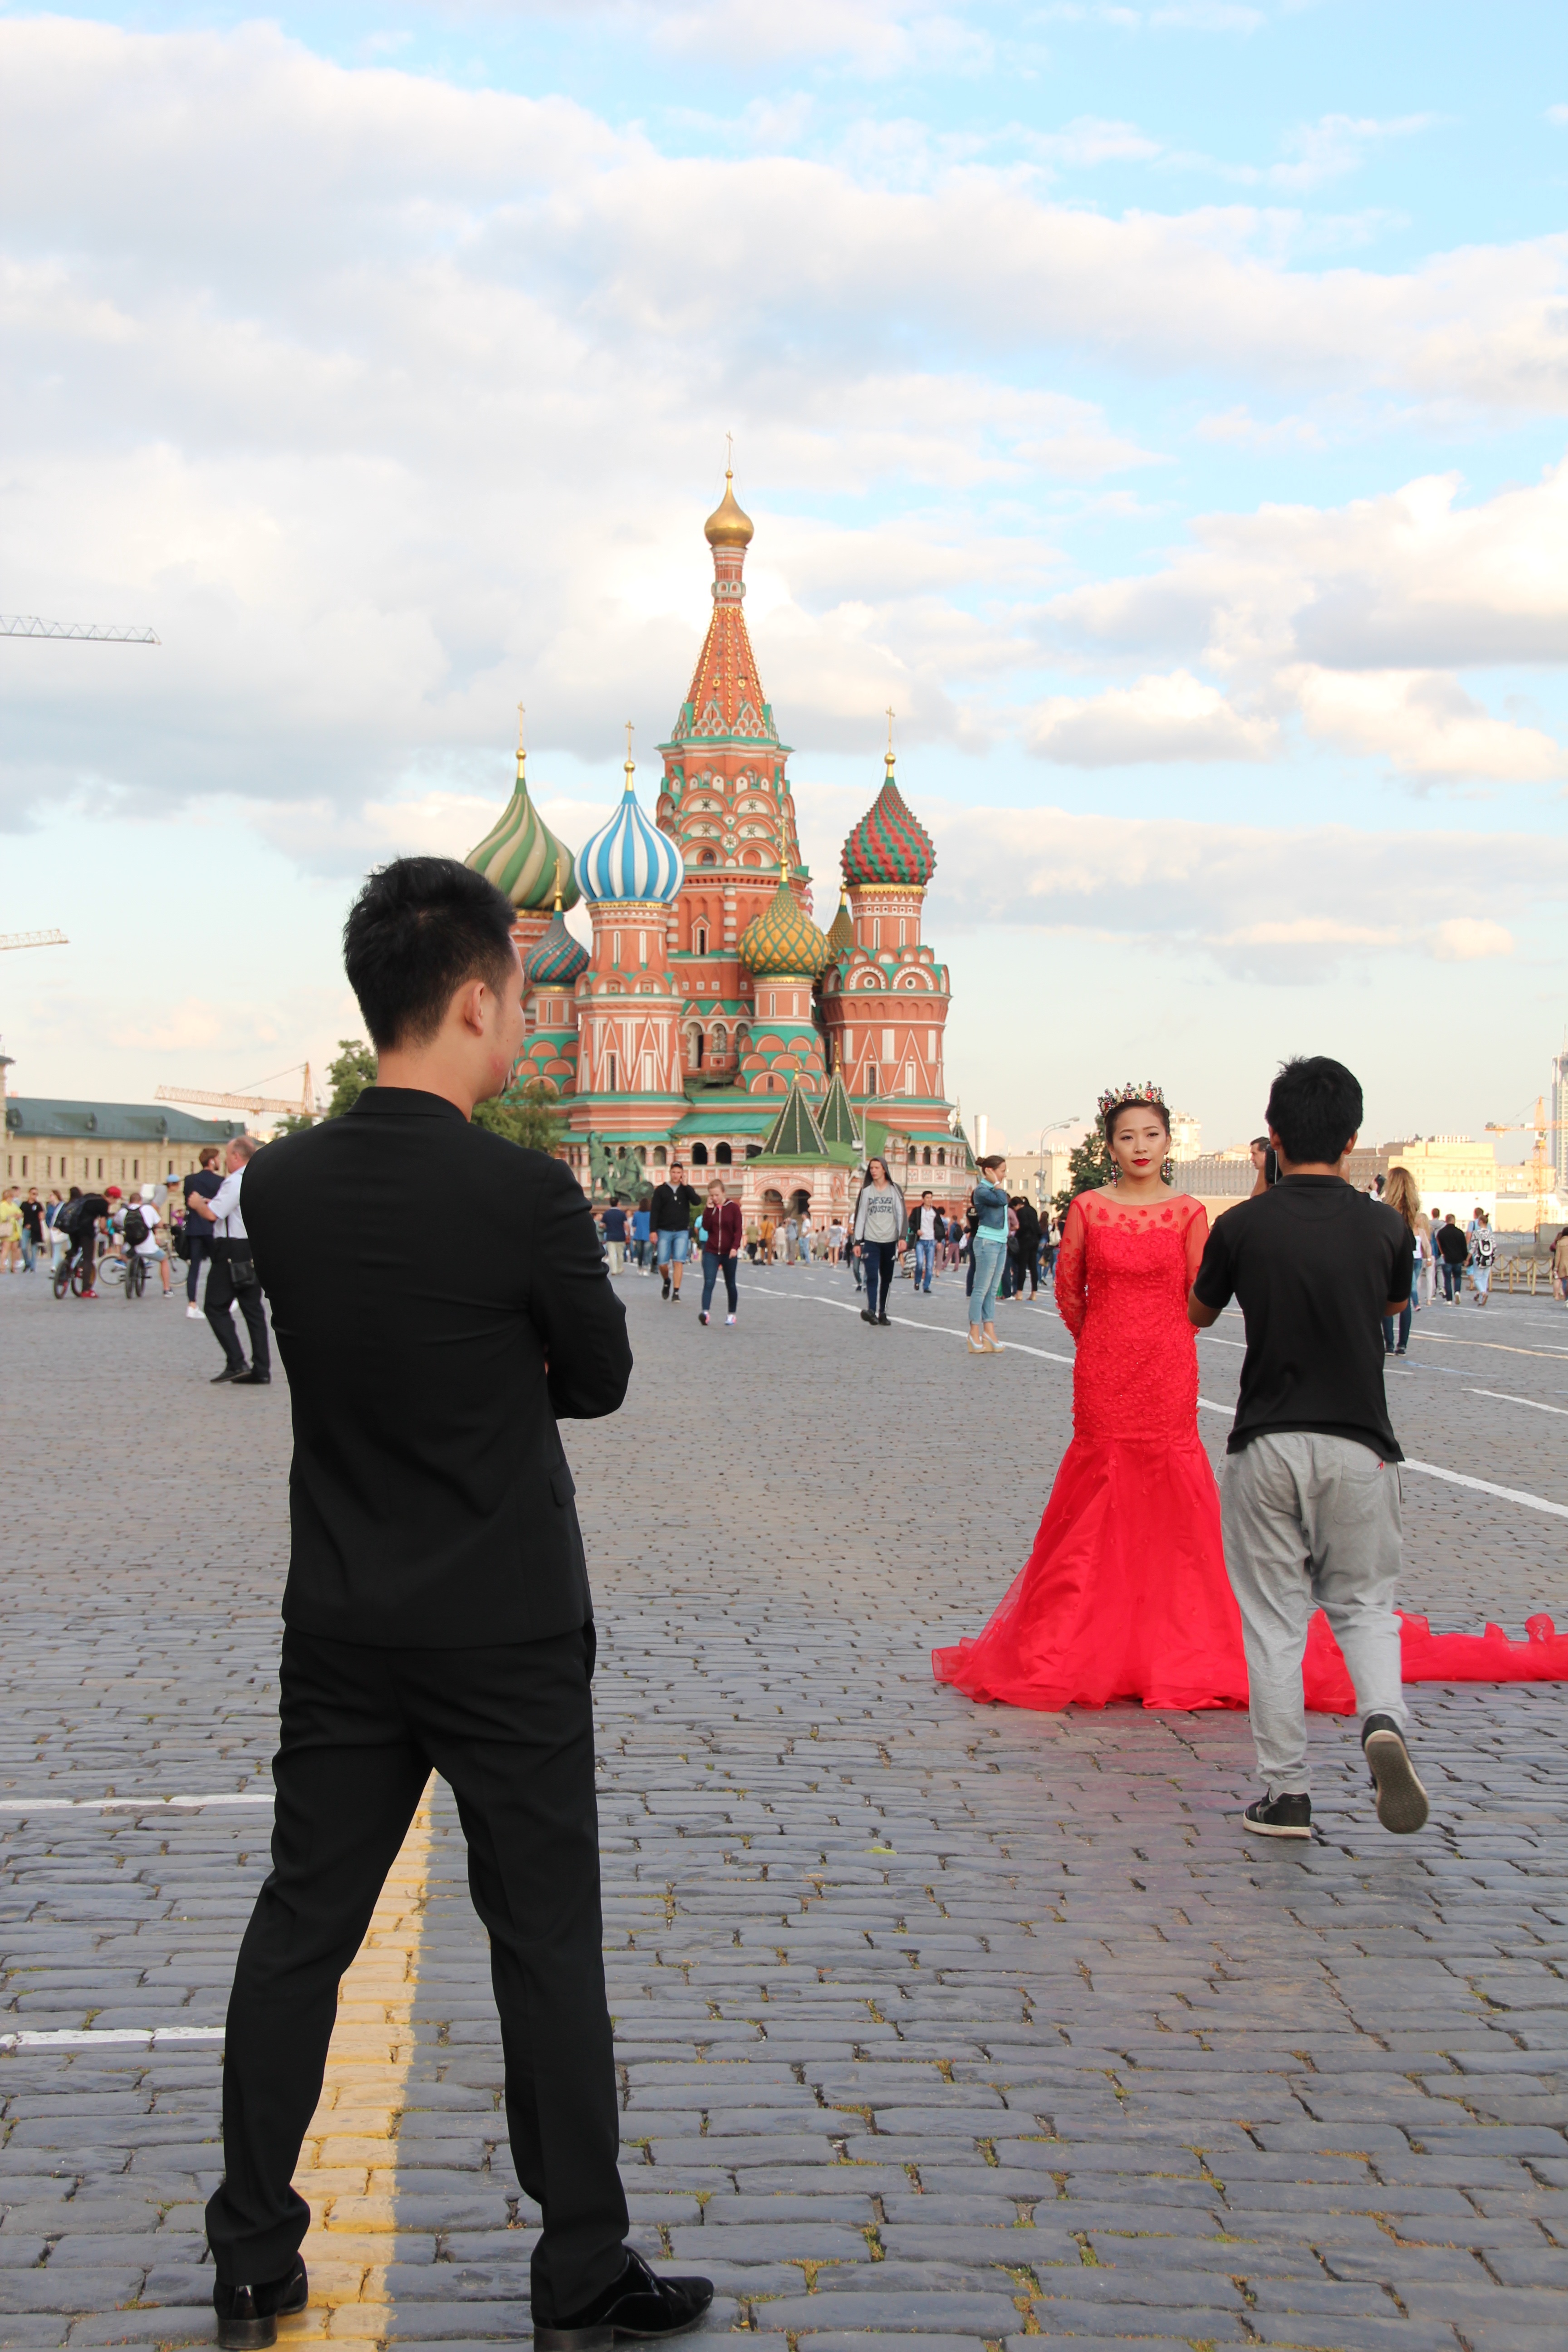
vacation, travel, tourism, temple, photograph, moscow, russia, tradition, kremlin, photo shoot, red square